Takkar (1995 film)

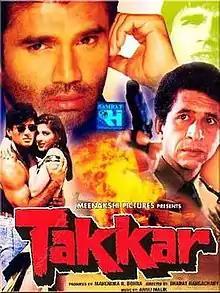
Poster

Takkar is a 1995 Indian Hindi-language romantic thriller film directed by Bharat Rangachary, starring Sunil Shetty and Naseeruddin Shah. The film was released on 14 July 1995 and was a flop. It is inspired by the Hollywood film Unlawful Entry.